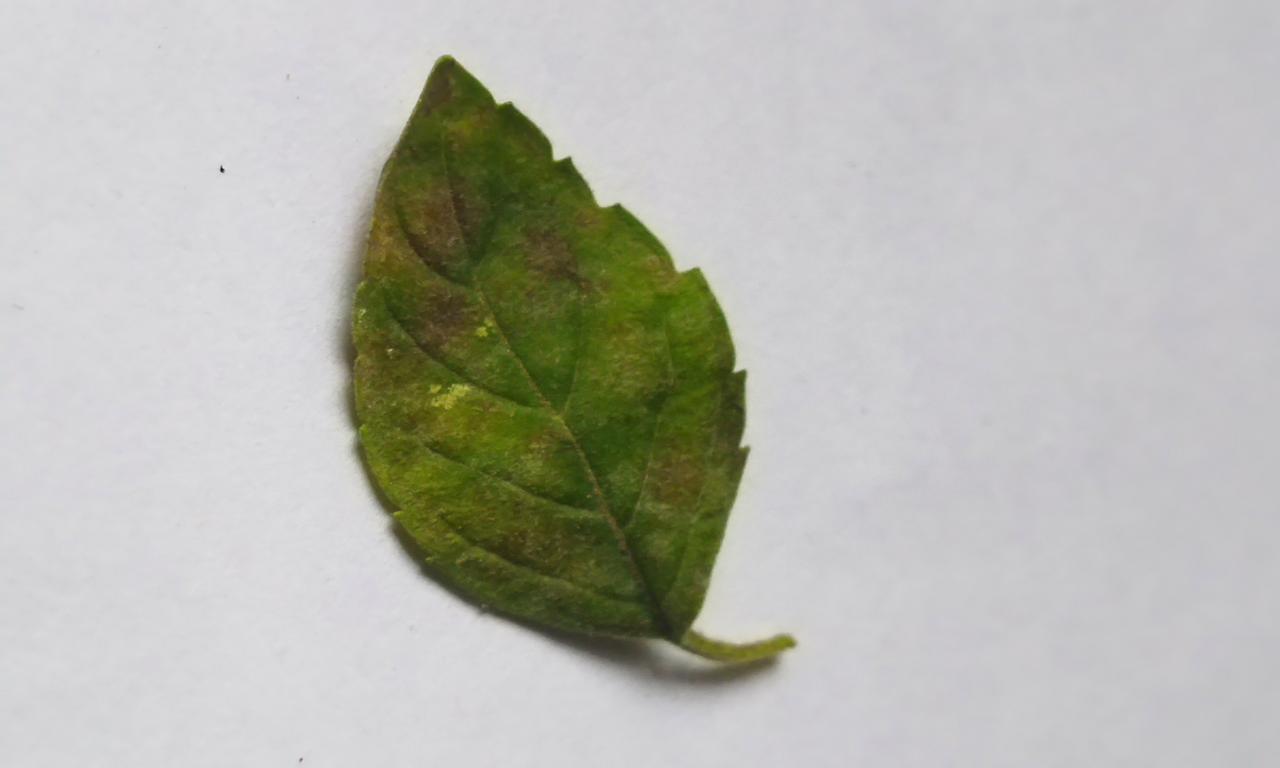
Label: Spoiled